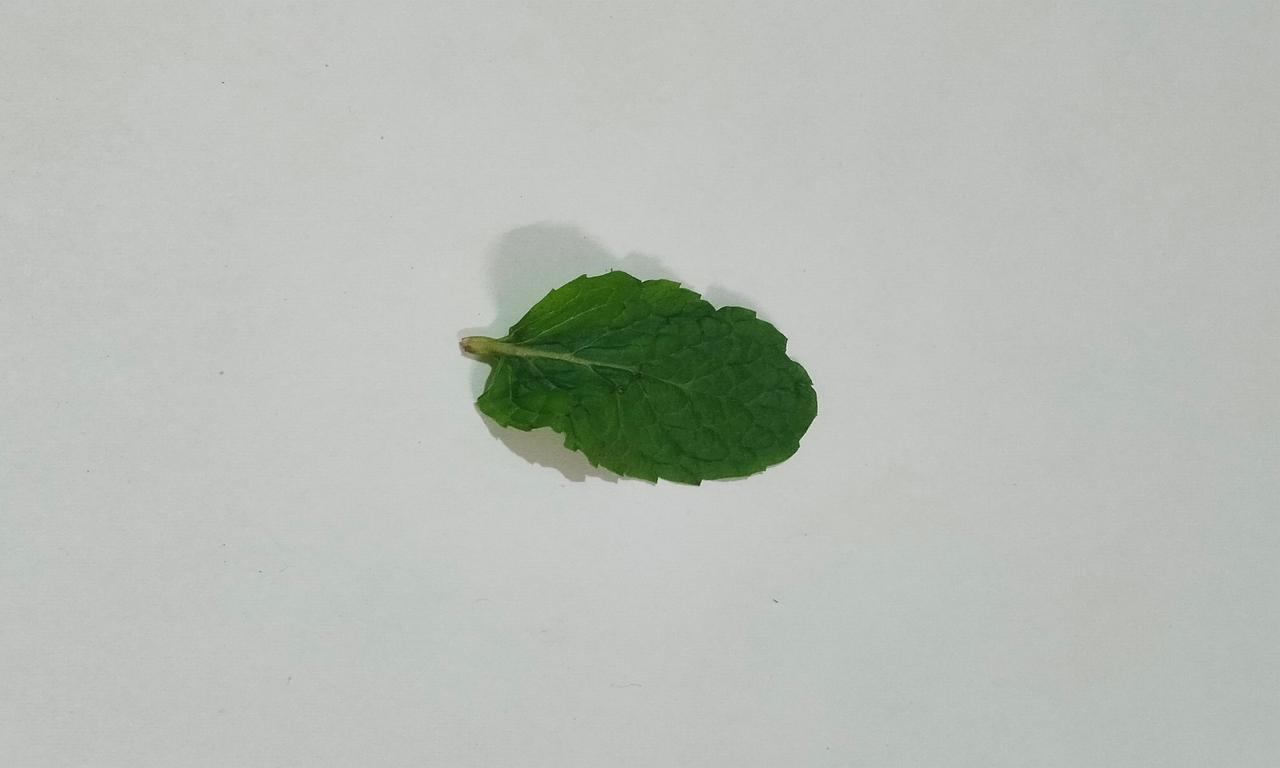
Label: Fresh